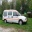
Label: ambulance